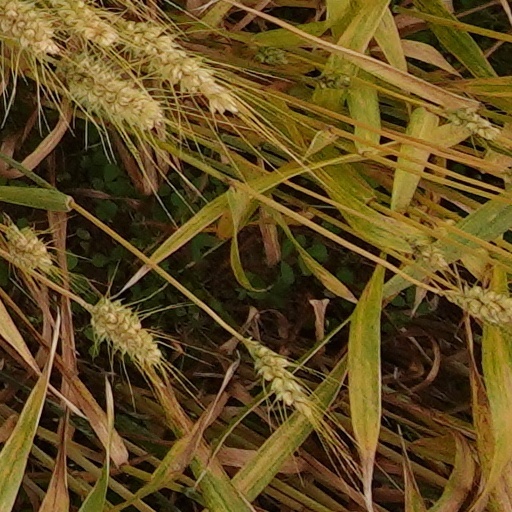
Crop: wheat